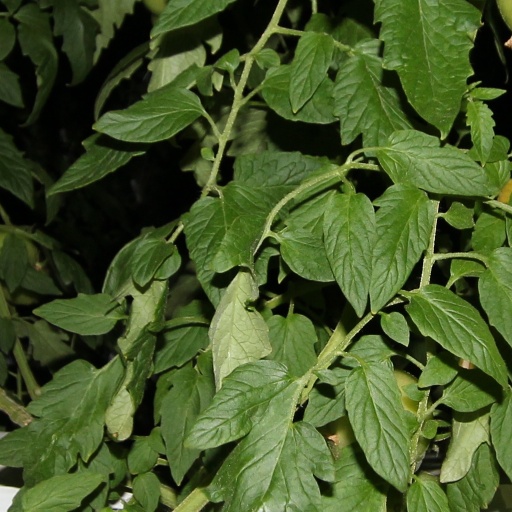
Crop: tomato